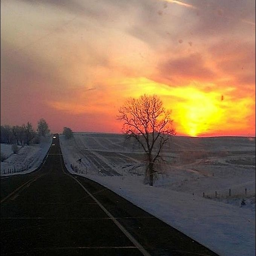
snowy sunrise : the sun rises following a snowstorm last month .